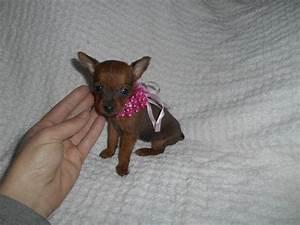
dog